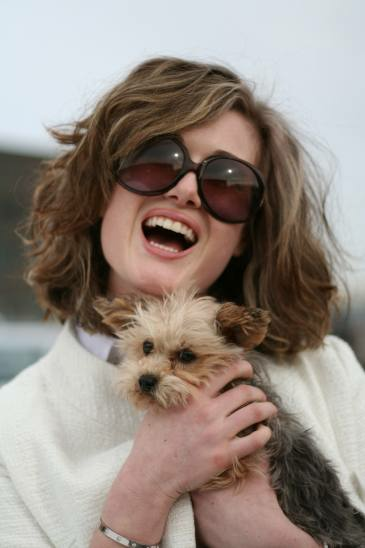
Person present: Yes